Richard Gasquet

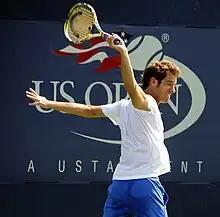
Gasquet after hitting a backhand at the 2009 US Open

In May 2009, Gasquet was provisionally suspended after testing positive for cocaine. Traces of the drug were found in a urine sample taken in March 2009. In July 2009, he was cleared to return to competitive tennis after a tribunal found that "the cocaine entered his system through inadvertent contamination in a nightclub". Gasquet suggested that the cocaine entered his system after he French-kissed a stripper, known only by her first name "Pamela", in a Miami nightclub. The tribunal stated that the quantity of cocaine detected in Gasquet's sample was "very small, about the size of a grain of salt".